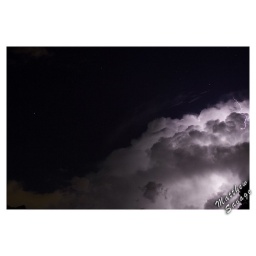
Storm in Canberra, massive lightening, and way cool... I got on the roof of my car and took these photos..